Elizabeth Stuart-Wortley, Baroness Wharncliffe

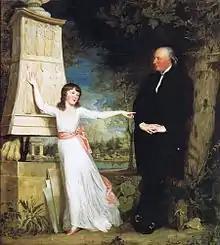
Caroline Creighton with her grandfather, Frederick Hervey, in the Gardens of the Villa Borghese in Rome.

Lady Caroline Elizabeth Mary Crichton was the daughter of John Crichton, 1st Earl Erne by his second wife, the former Lady Mary Caroline Hervey, daughter of Frederick Hervey, 4th Earl of Bristol and elder sister of the notorious Lady Elizabeth Foster.